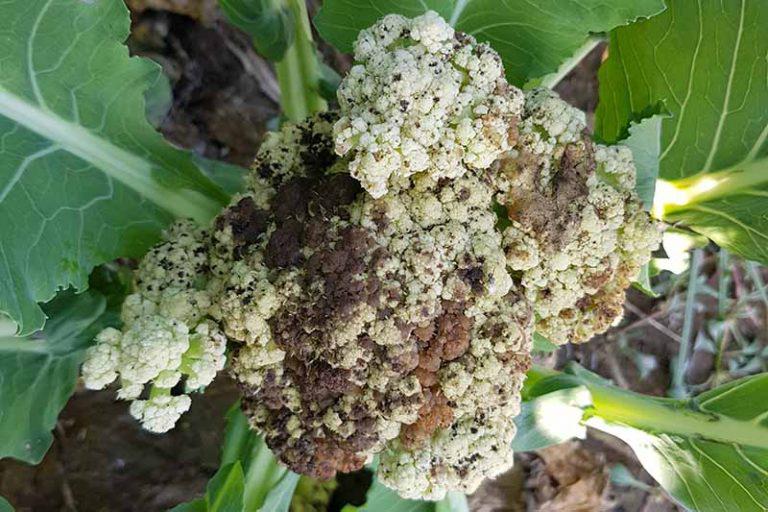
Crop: unknown
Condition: cauliflower_cauliflower_bacterial_soft_rot